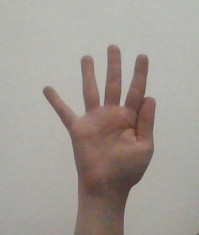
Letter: sheen